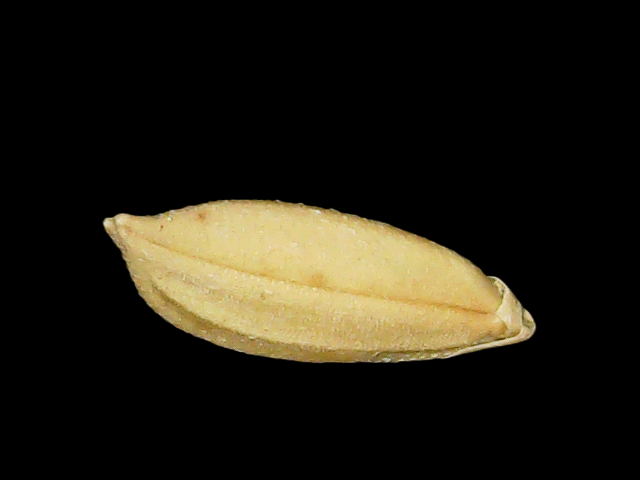
Rice variety: Binadhan08